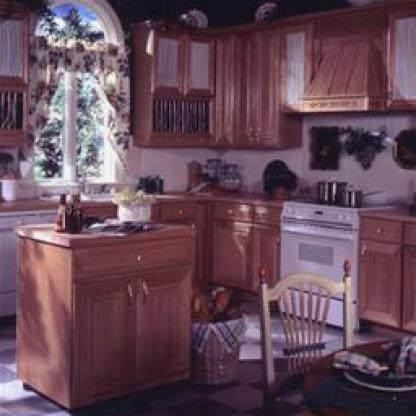
Scene: Indoor